2020 World Rally Championship

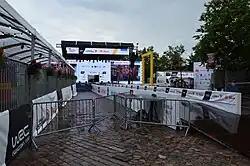
Estonia (Rally headquarter Tartu pictured) was the thirty-third country to host a World Rally Championship rally.

On 2 July 2020, it was announced that the season would return with an updated calendar. The season restarted with newcomers Rally Estonia hosting the resuming round between 4 and 6 September. The country became the thirty-third nation to stage a championship round in the WRC.